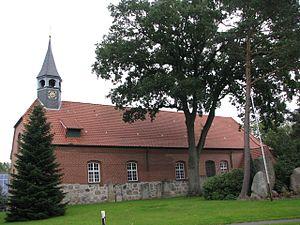
Wischhafen est une commune allemande de l'arrondissement de Stade, land de Basse-Saxe.